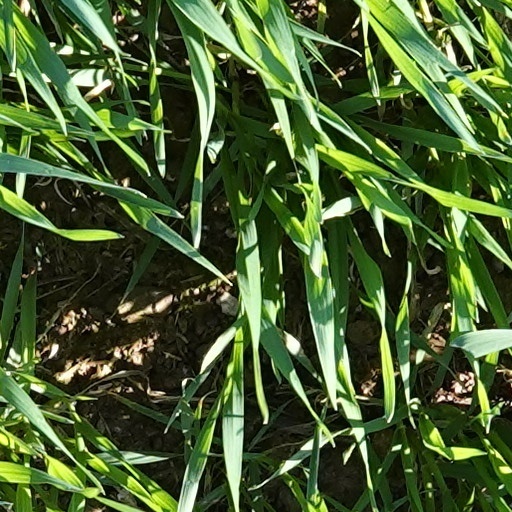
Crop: wheat